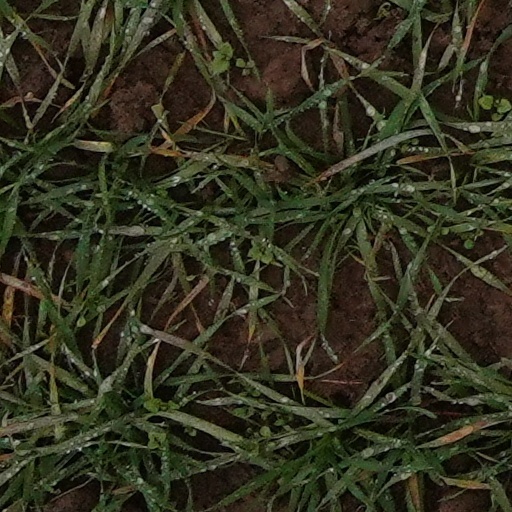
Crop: wheat